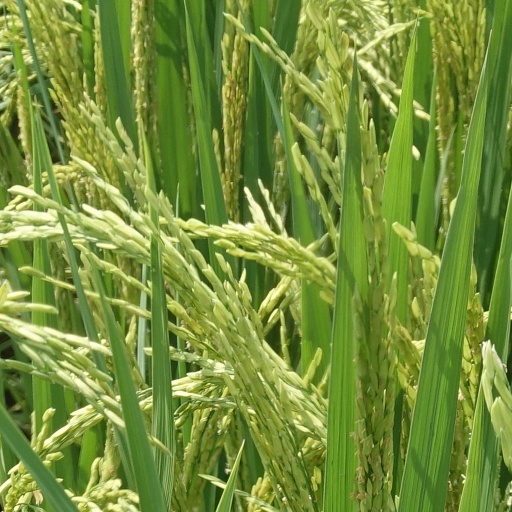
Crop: rice